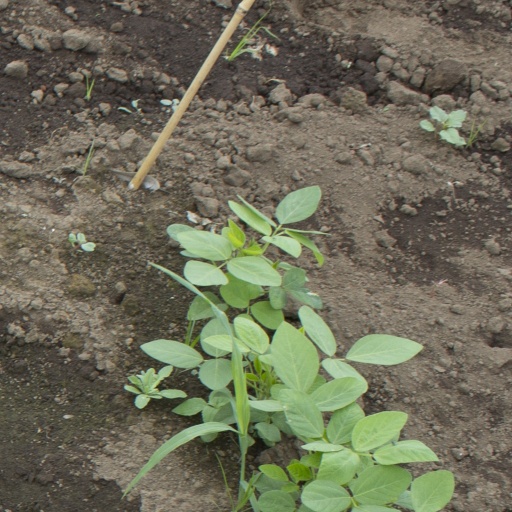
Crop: soybean